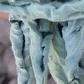
Crop: Tomato
Condition: bacterial-floundering-d